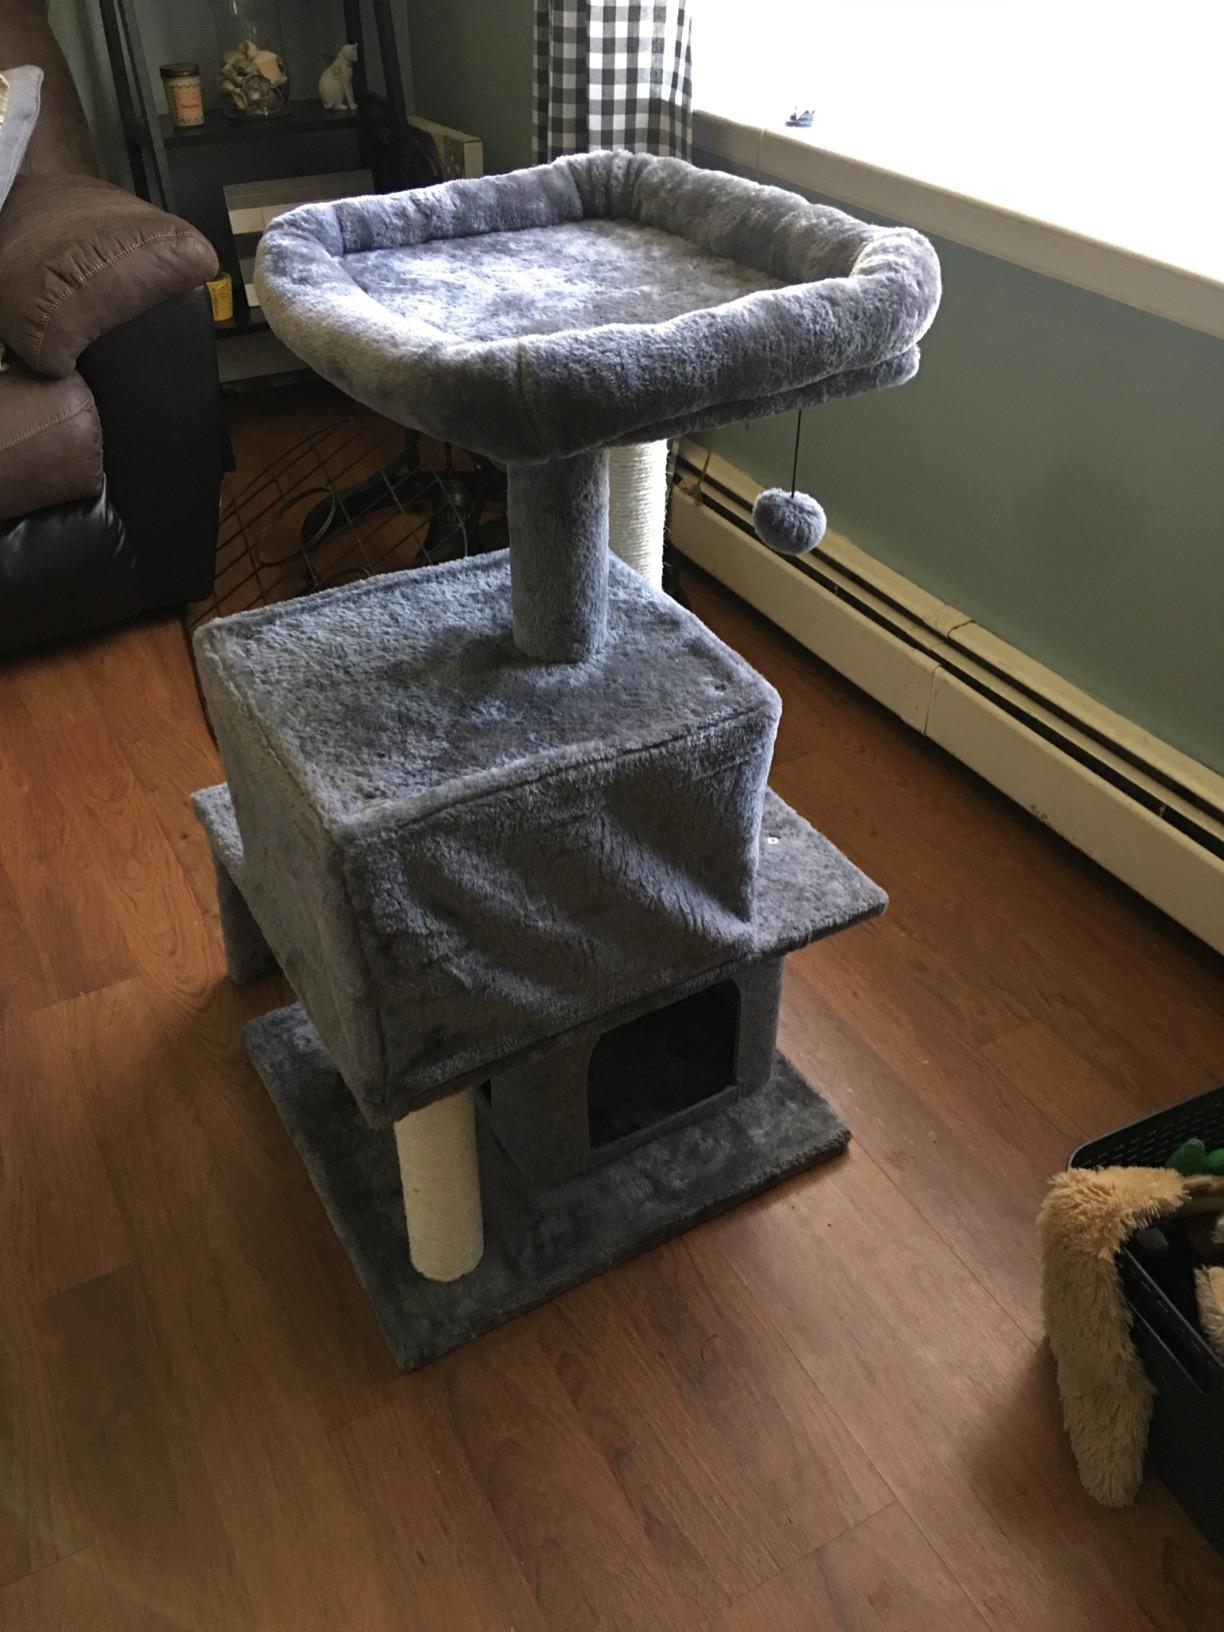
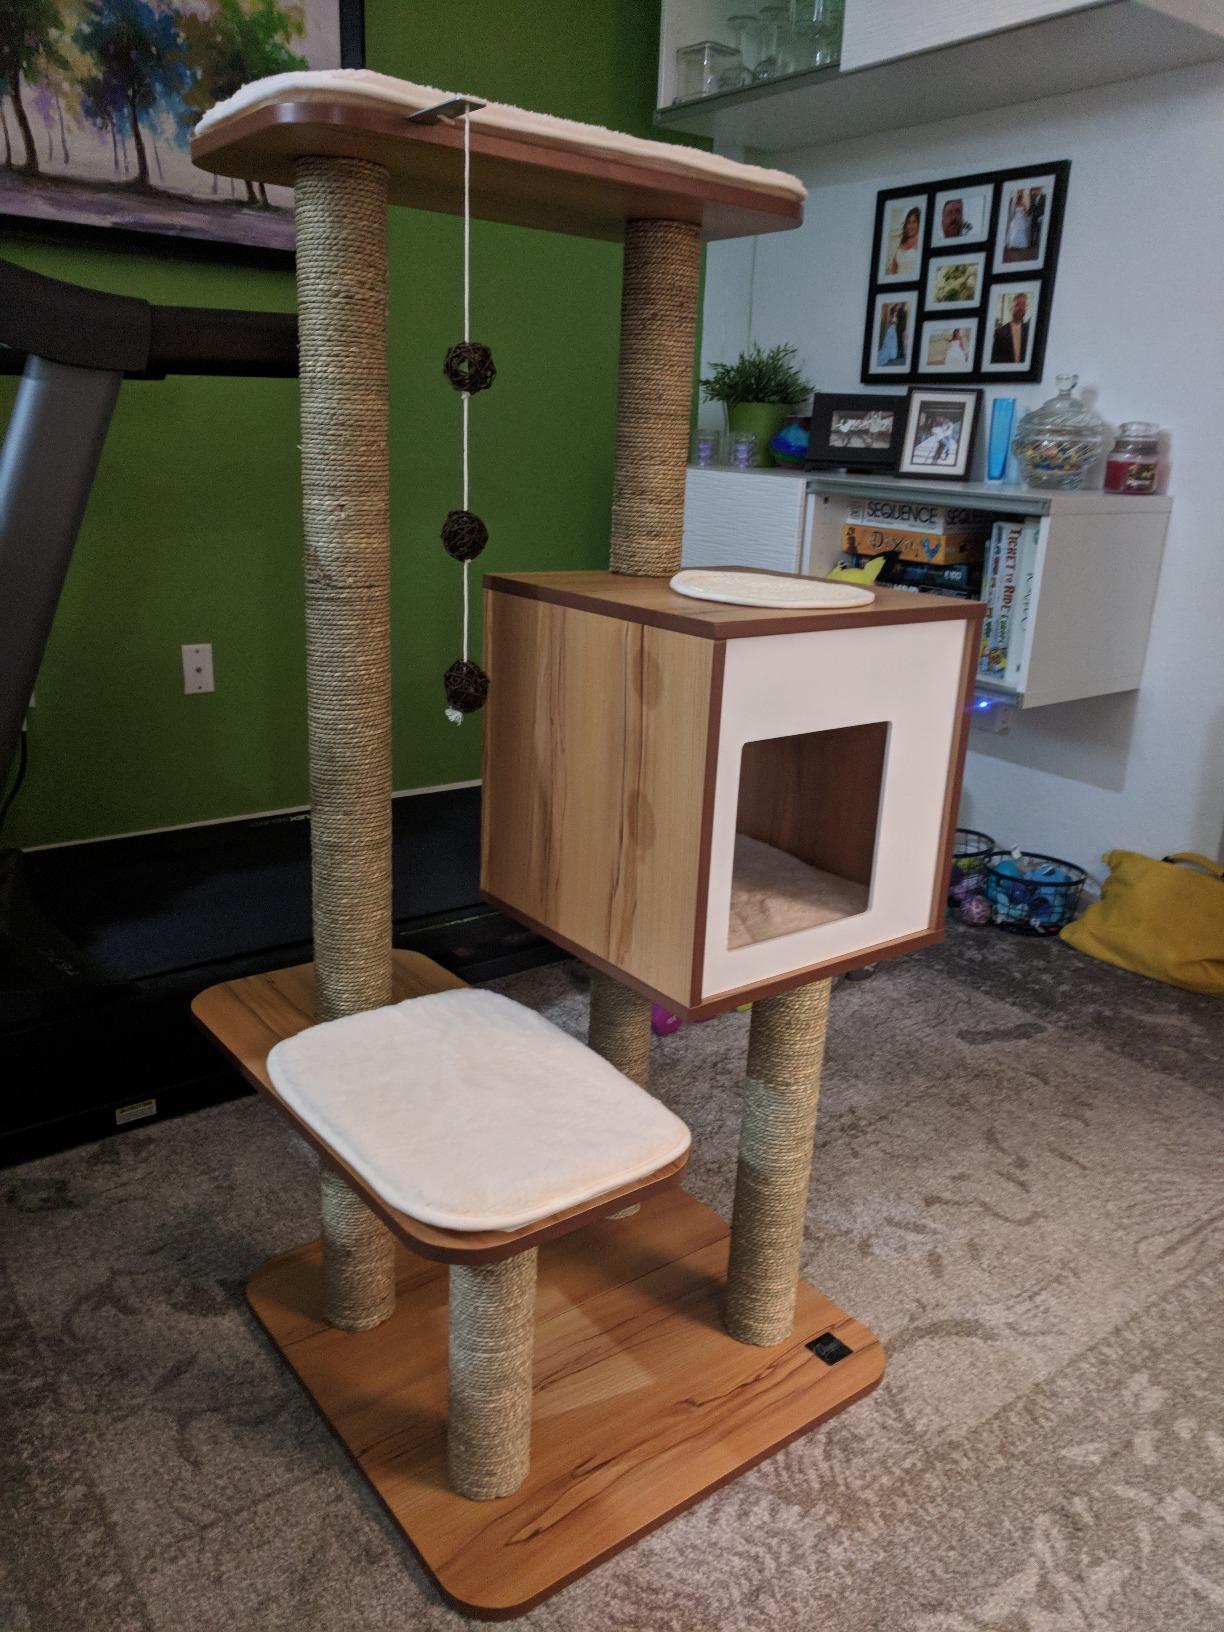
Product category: items_cat tree
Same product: no